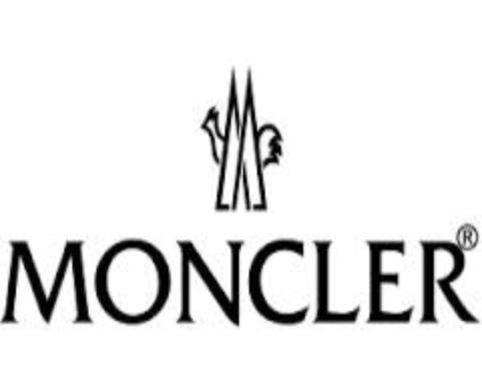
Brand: moncler-1
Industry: Clothes